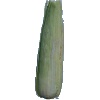
Label: corn_husk